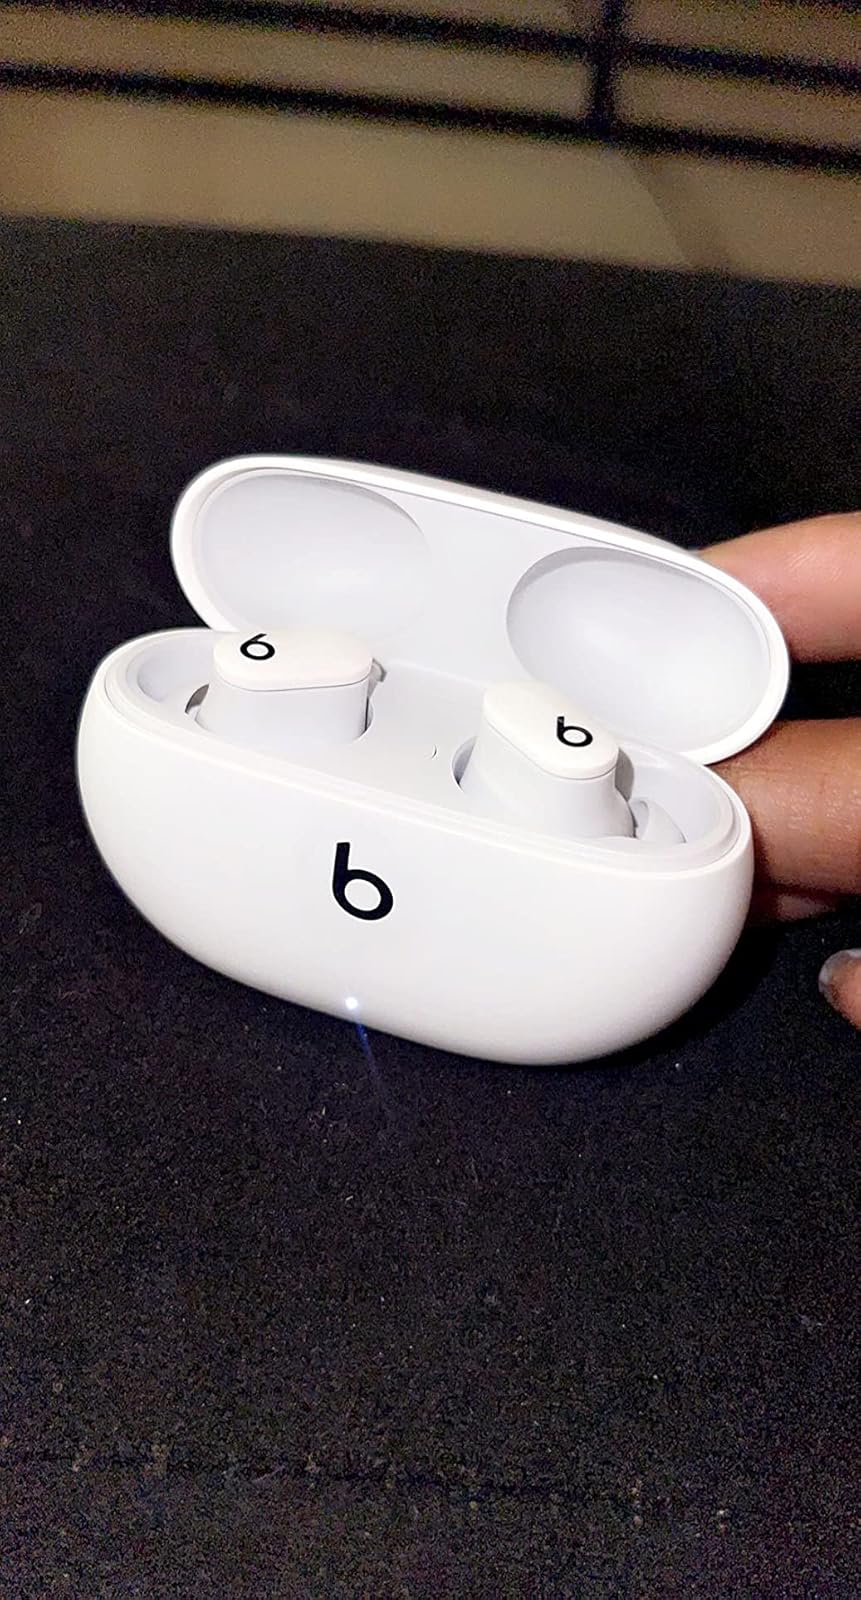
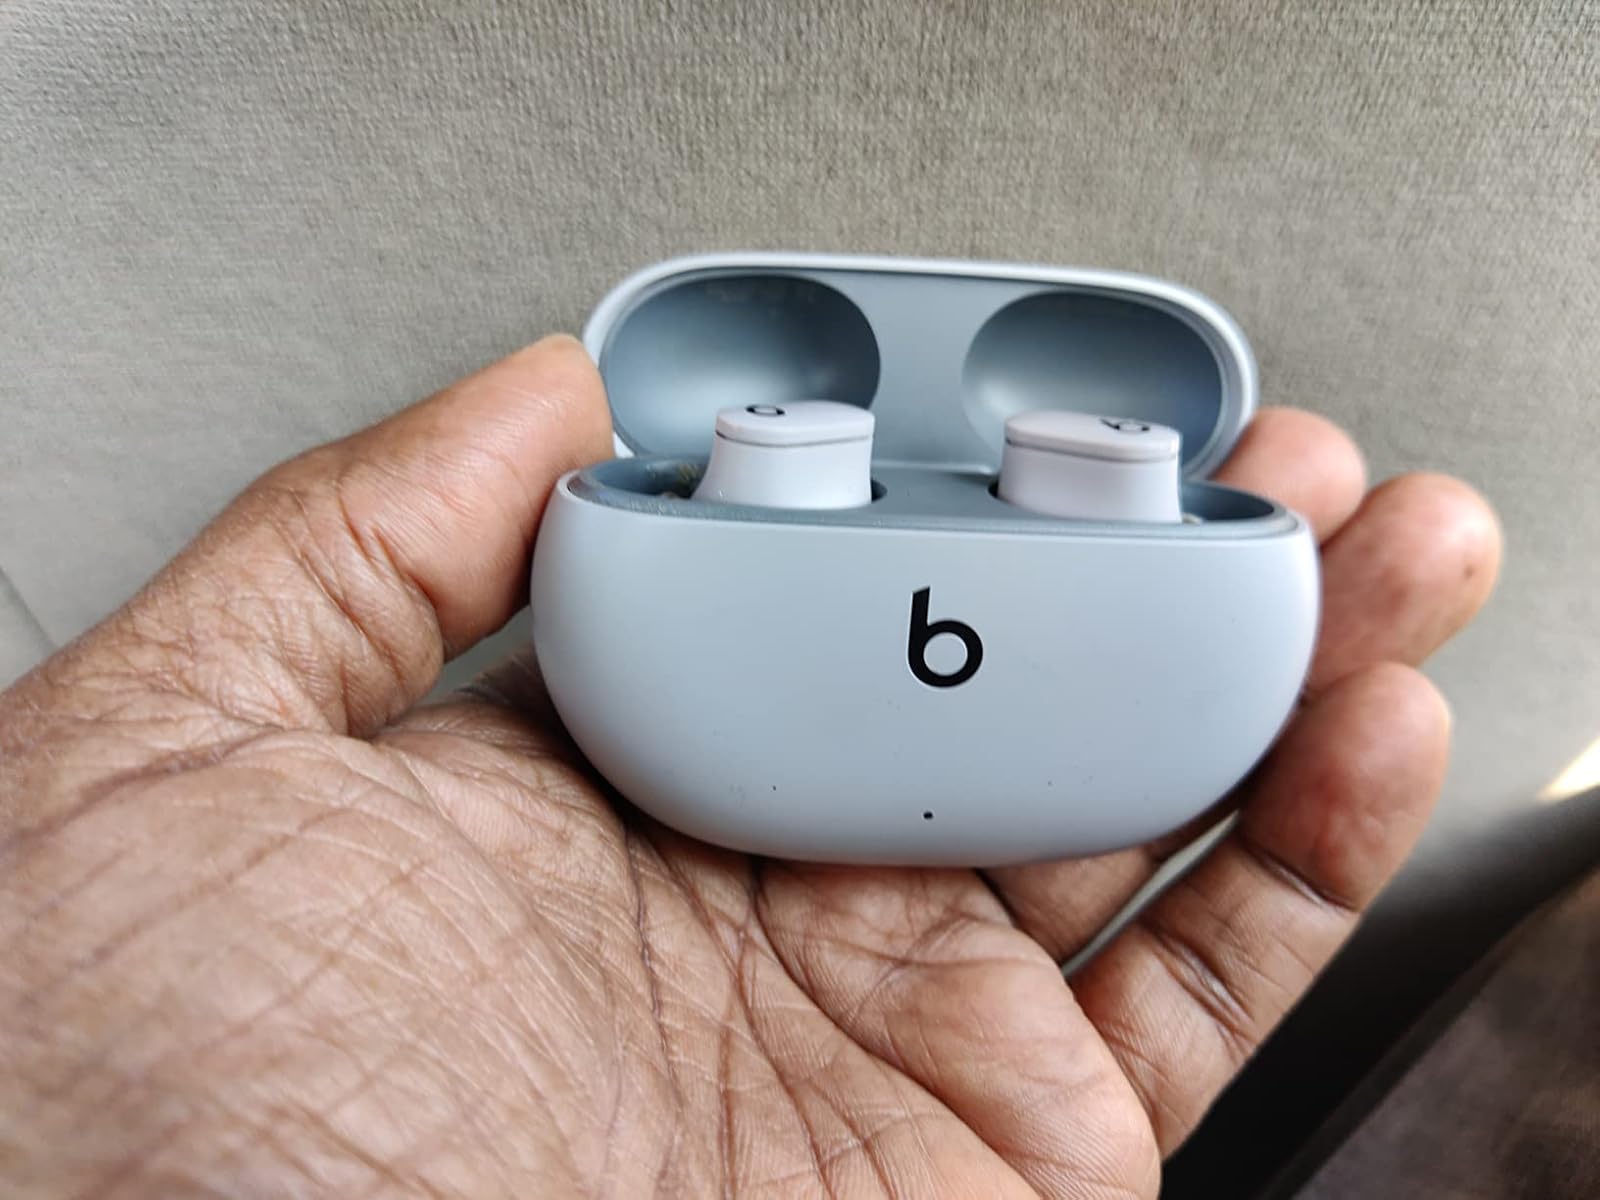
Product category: earbuds
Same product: no